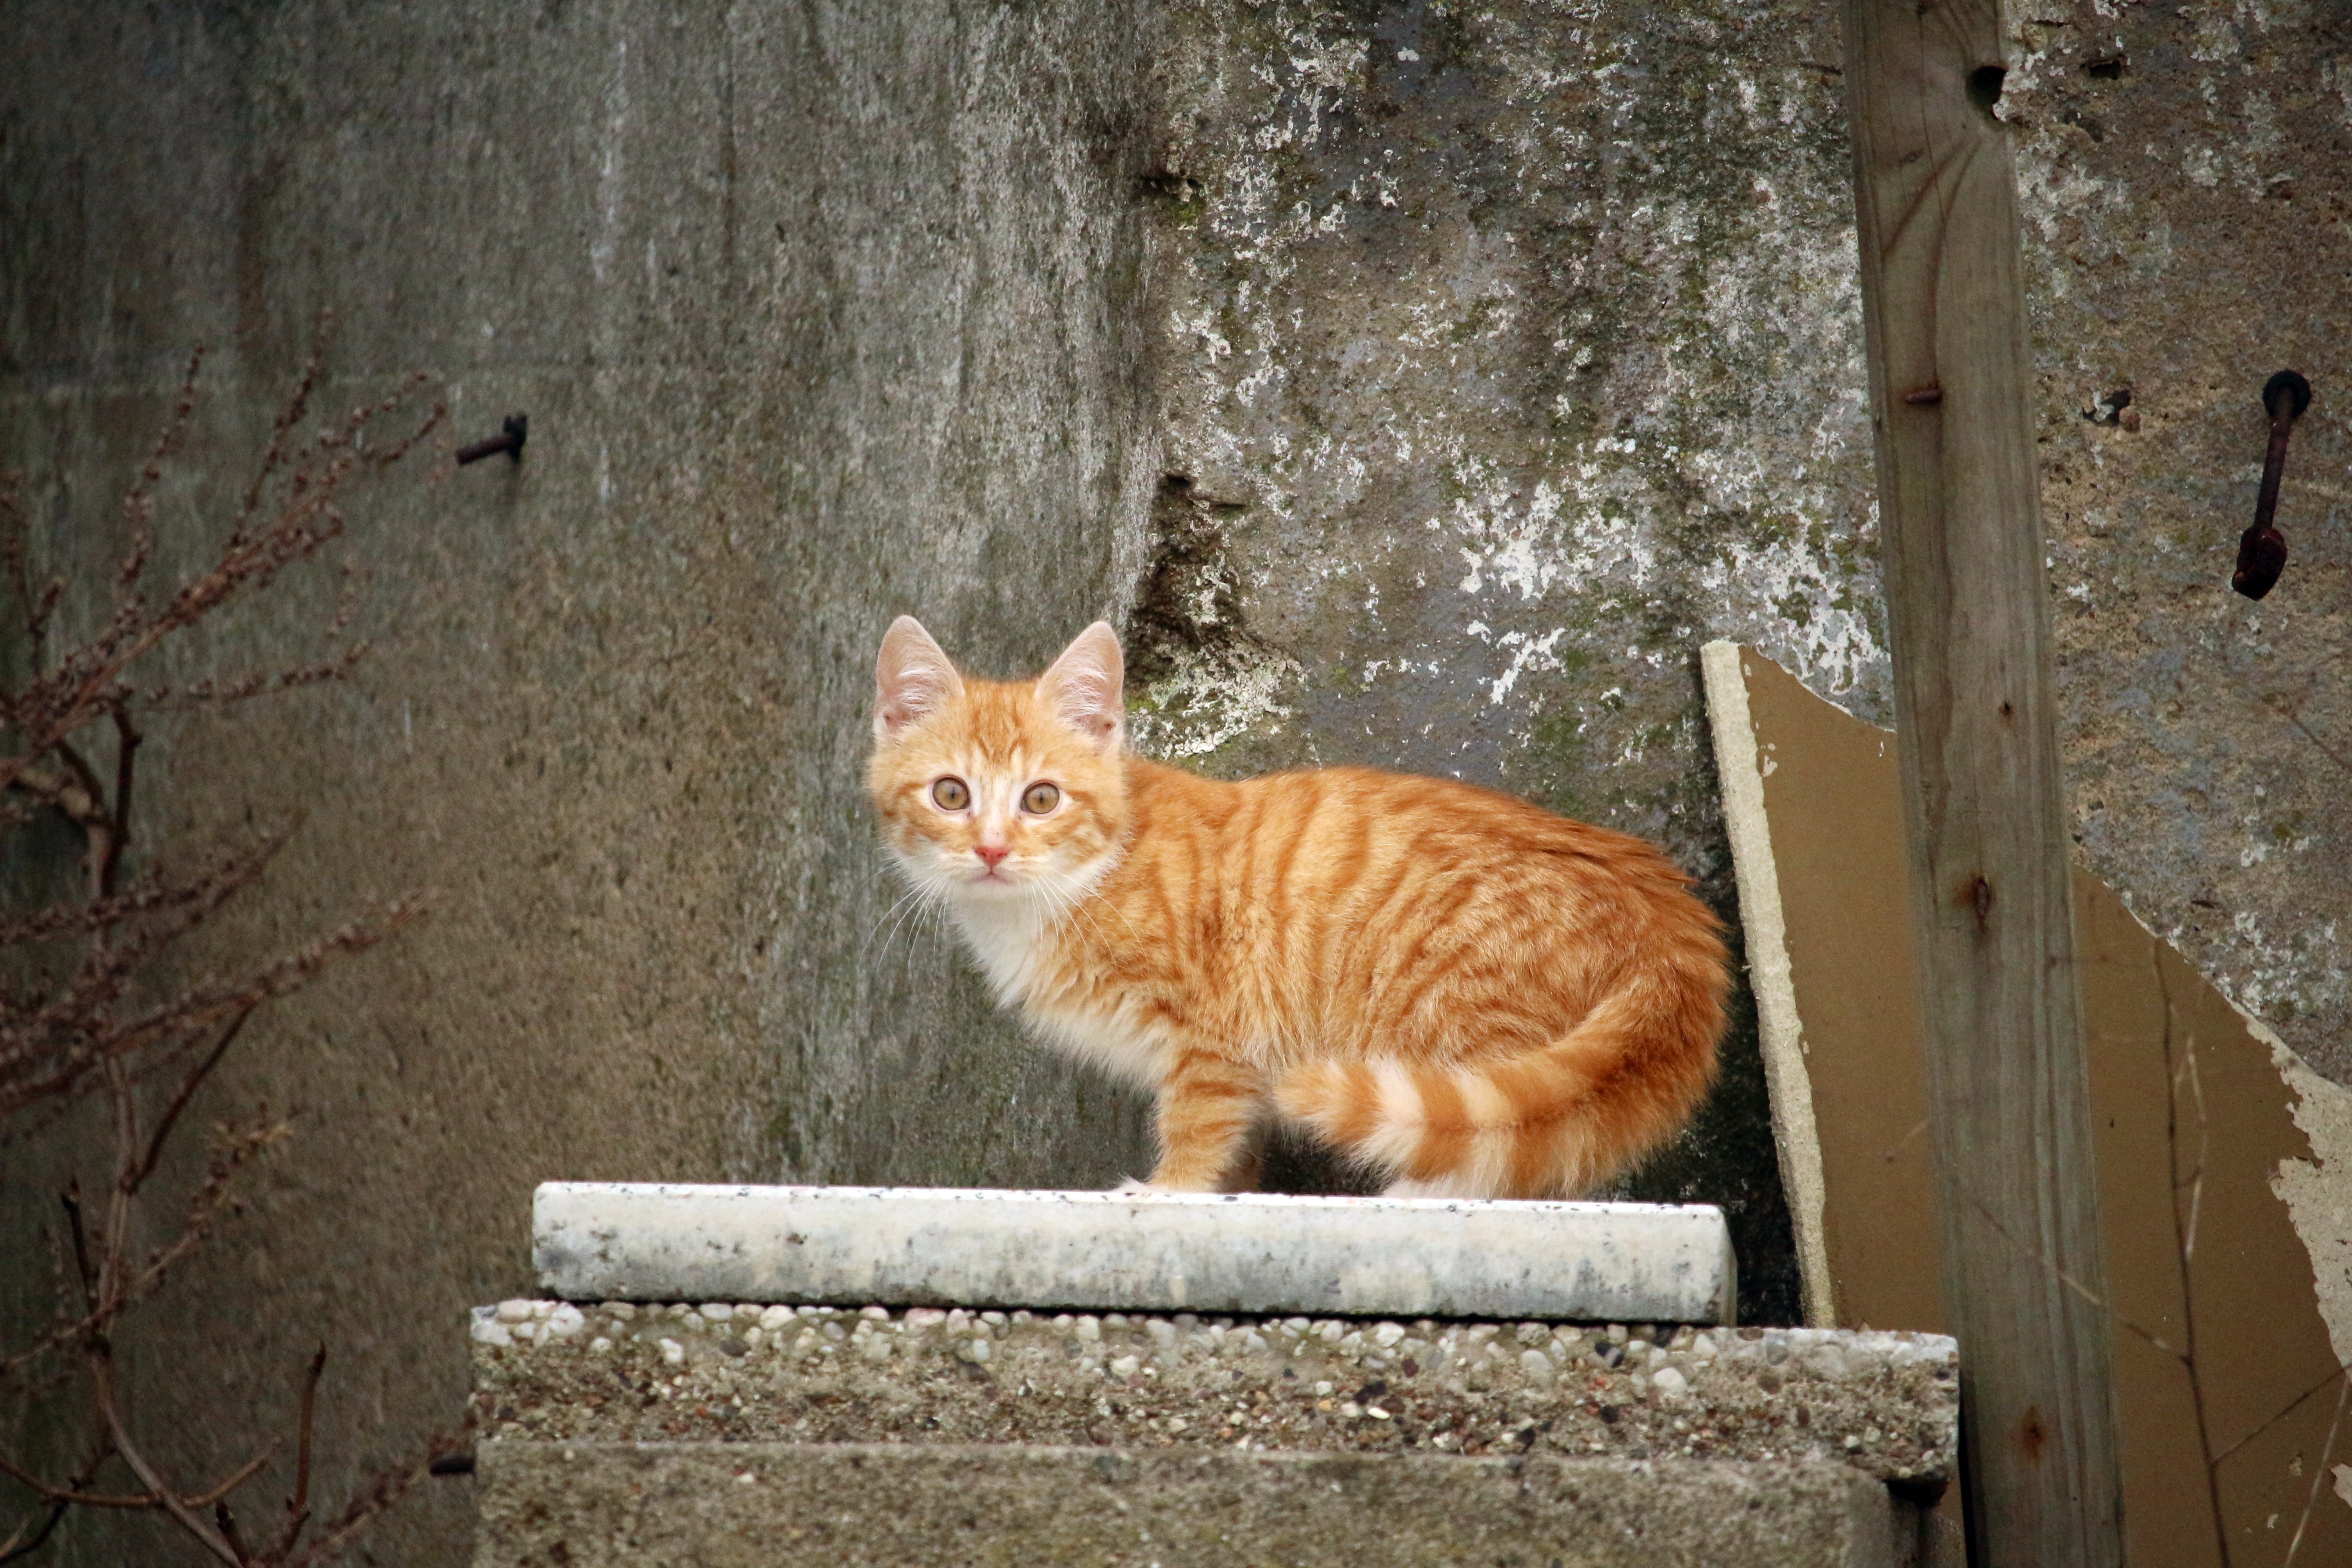
old, wall, stone, kitten, cat, mammal, stone wall, fauna, whiskers, vertebrate, red cat, cat baby, wild cat, small to medium sized cats, cat like mammal